Nissan NV (North America)

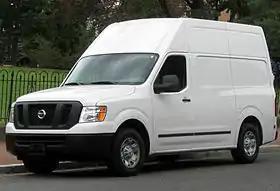
A Nissan NV2500 HD high-roof van

The Nissan NV (Nissan Van) is a full-size van produced by Nissan from 2011 to 2021. It was developed and marketed for the United States and Canada, where Nissan had not previously been present in the full-size segment. Until the introduction of the Nissan NV, Mexico was the only country in North America selling a full-size Nissan van, as the Nissan Urvan was sold there.